Jeremiah Reeves House and Carriage House

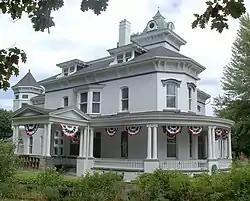

The Jeremiah Reeves House and Carriage House is located at 325 East Iron Avenue in Dover, Tuscarawas County, Ohio. The house is also alternatively known as the Dover Historical Museum and the J.E. Reeves Victorian Home and Carriage House Museum. The property was listed on the National Register on 1982-07-15.